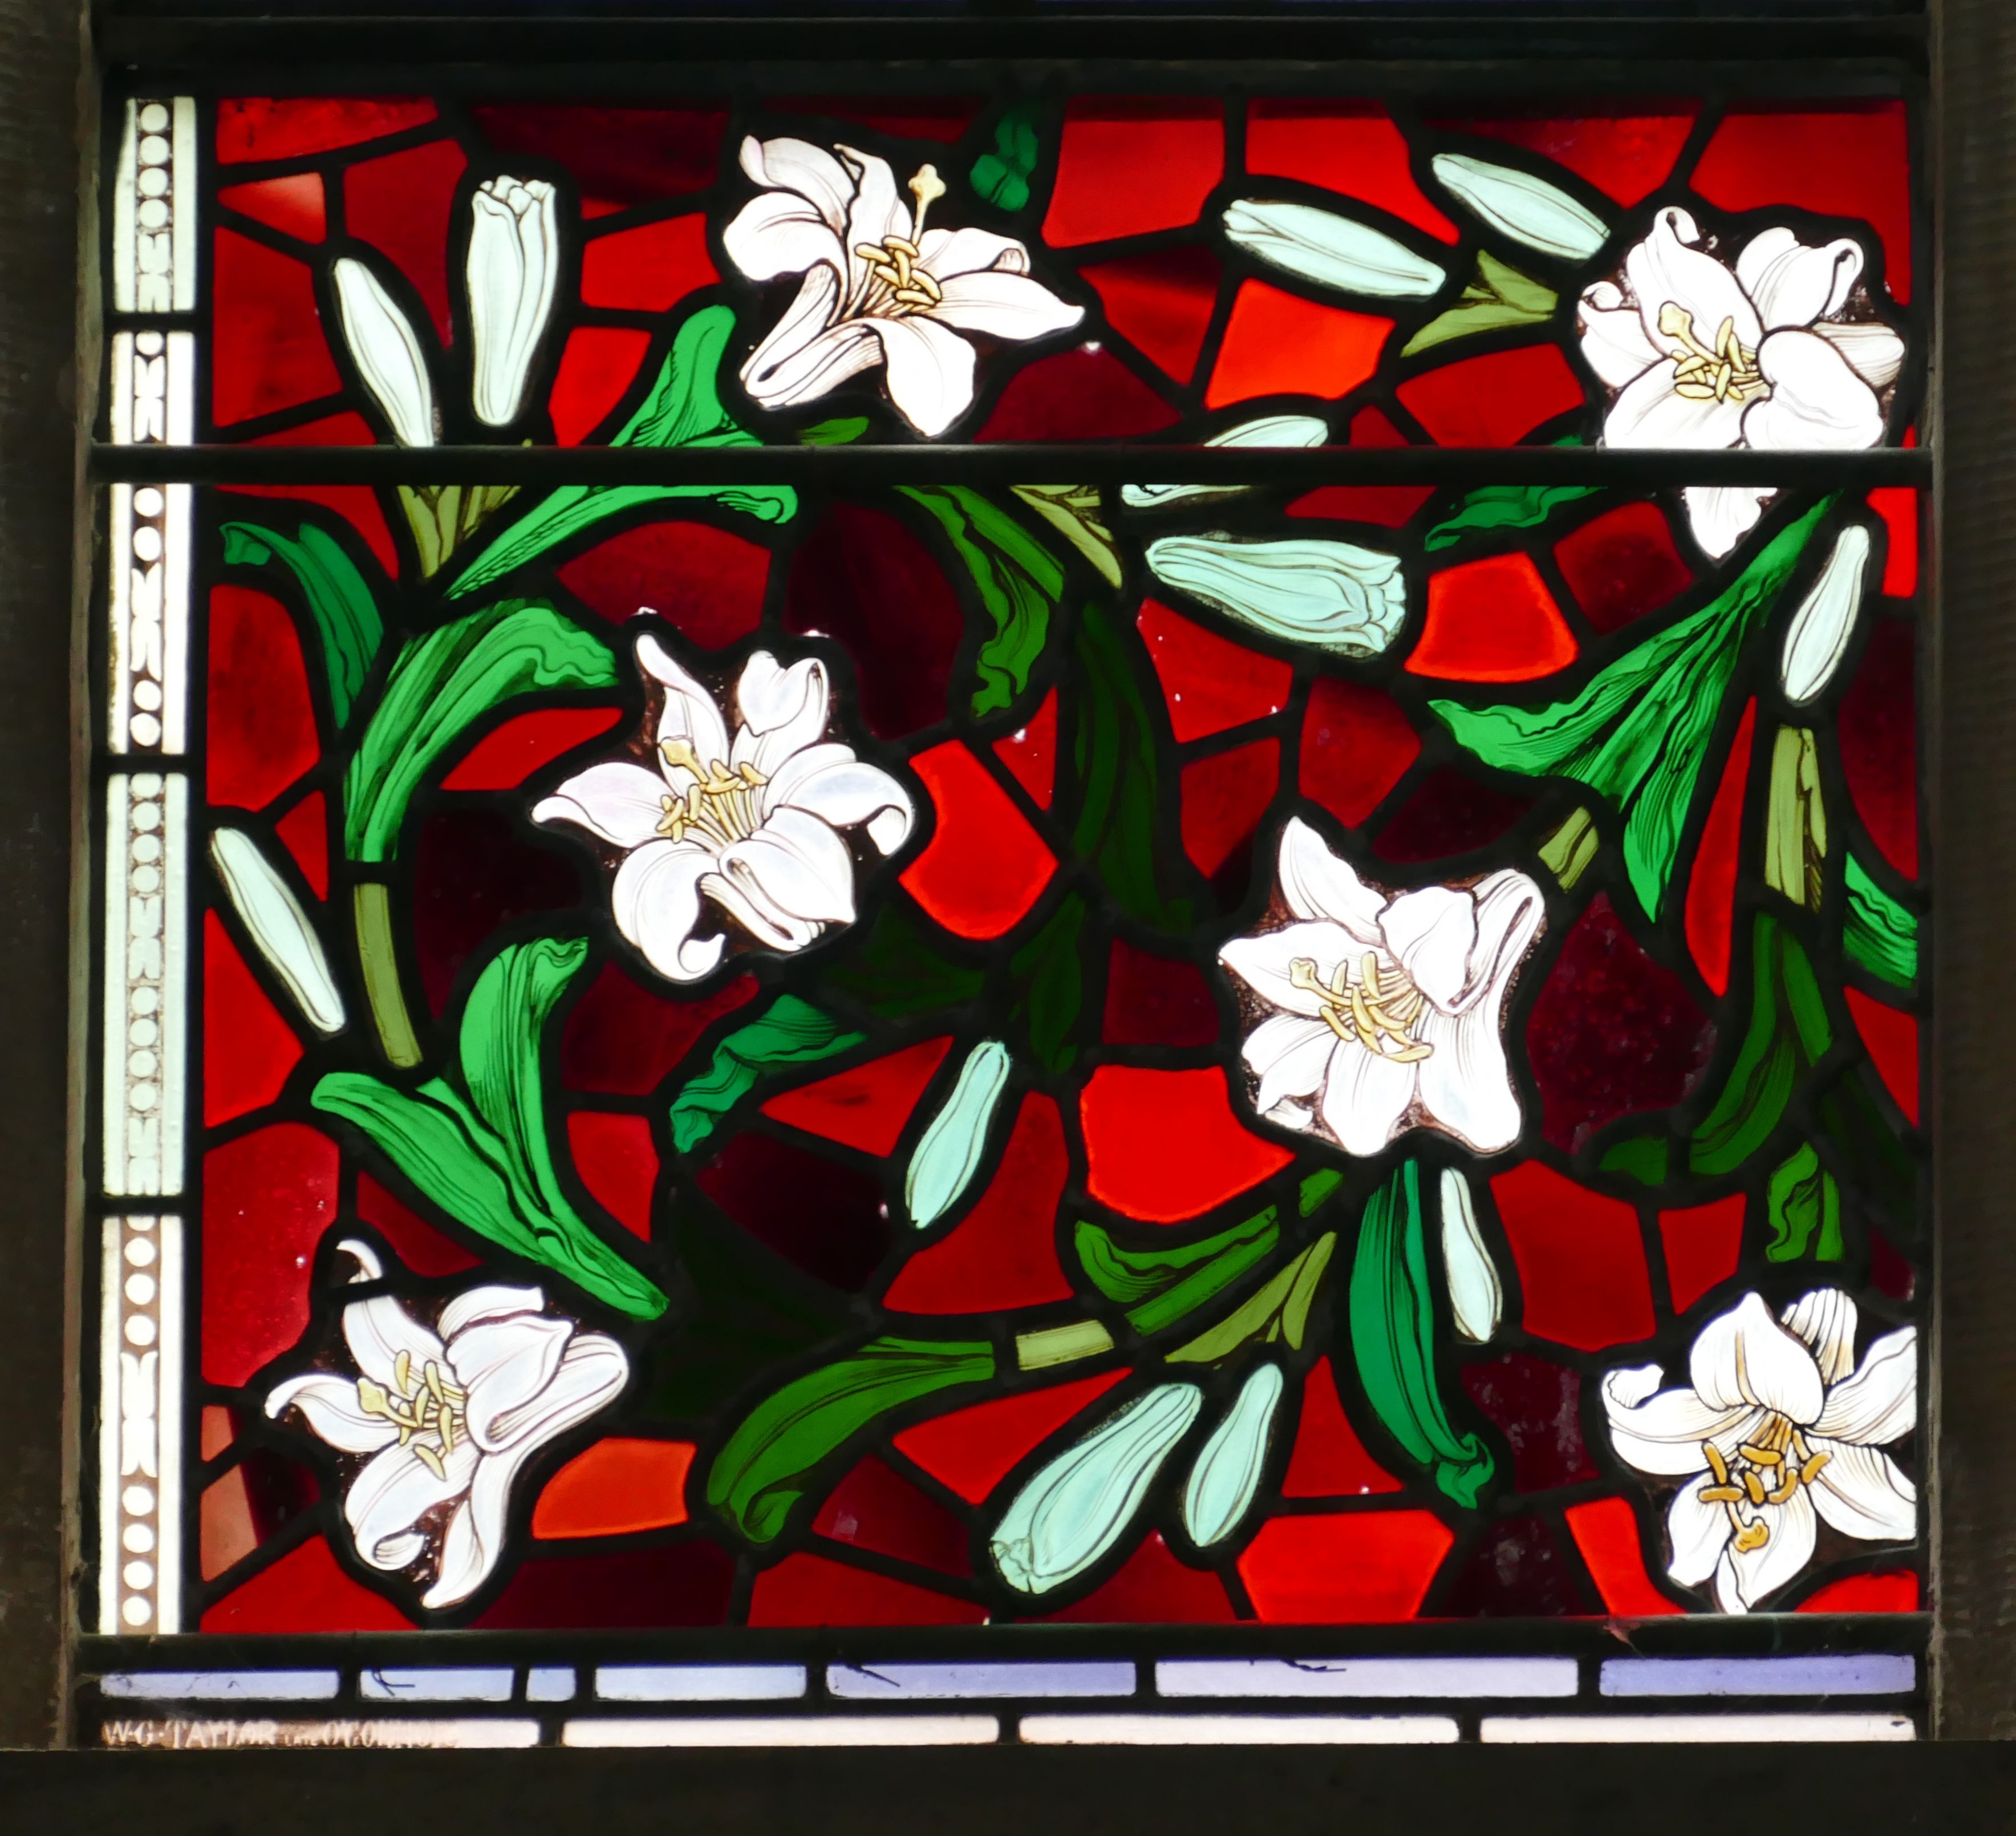
flower, window, glass, color, religion, church, christian, material, stained glass, england, image, lily, modern art, church window, guernsey